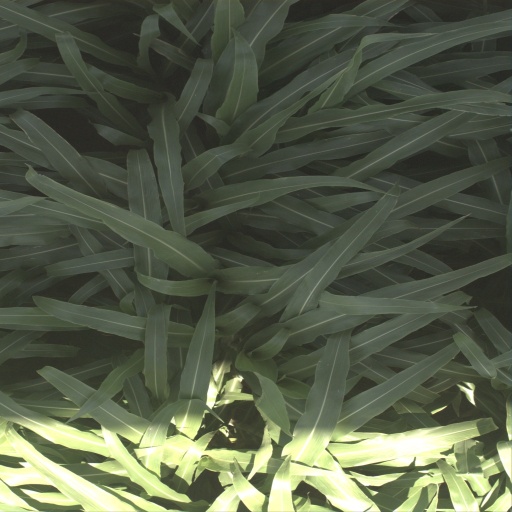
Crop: sorghum